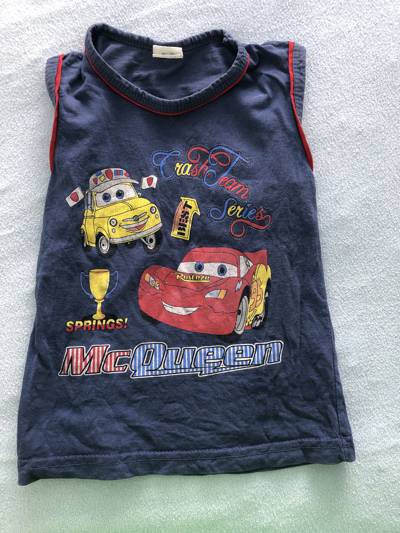
Waste category: clothes